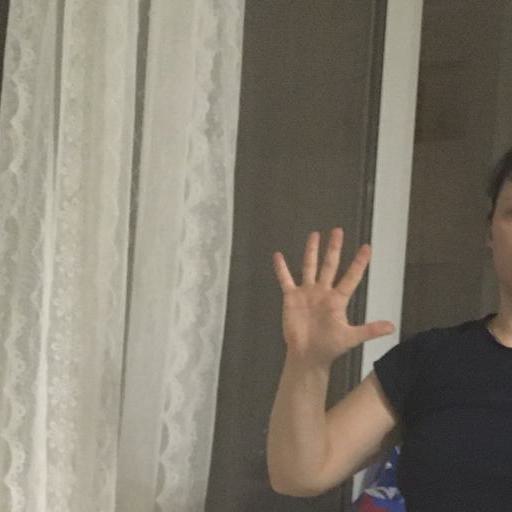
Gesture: palm